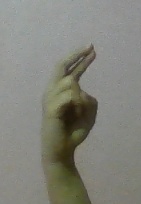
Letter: zay